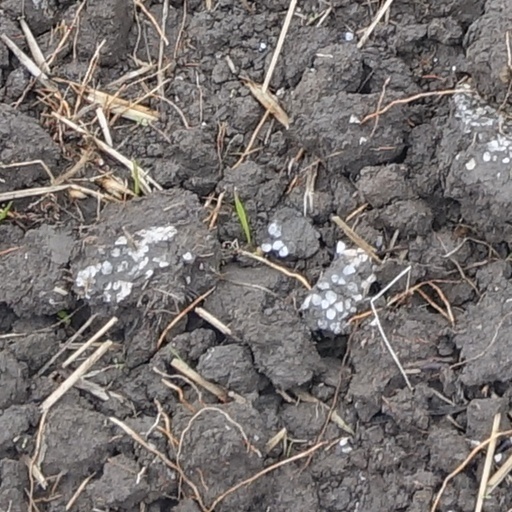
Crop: wheat